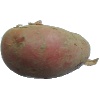
Label: red_potato